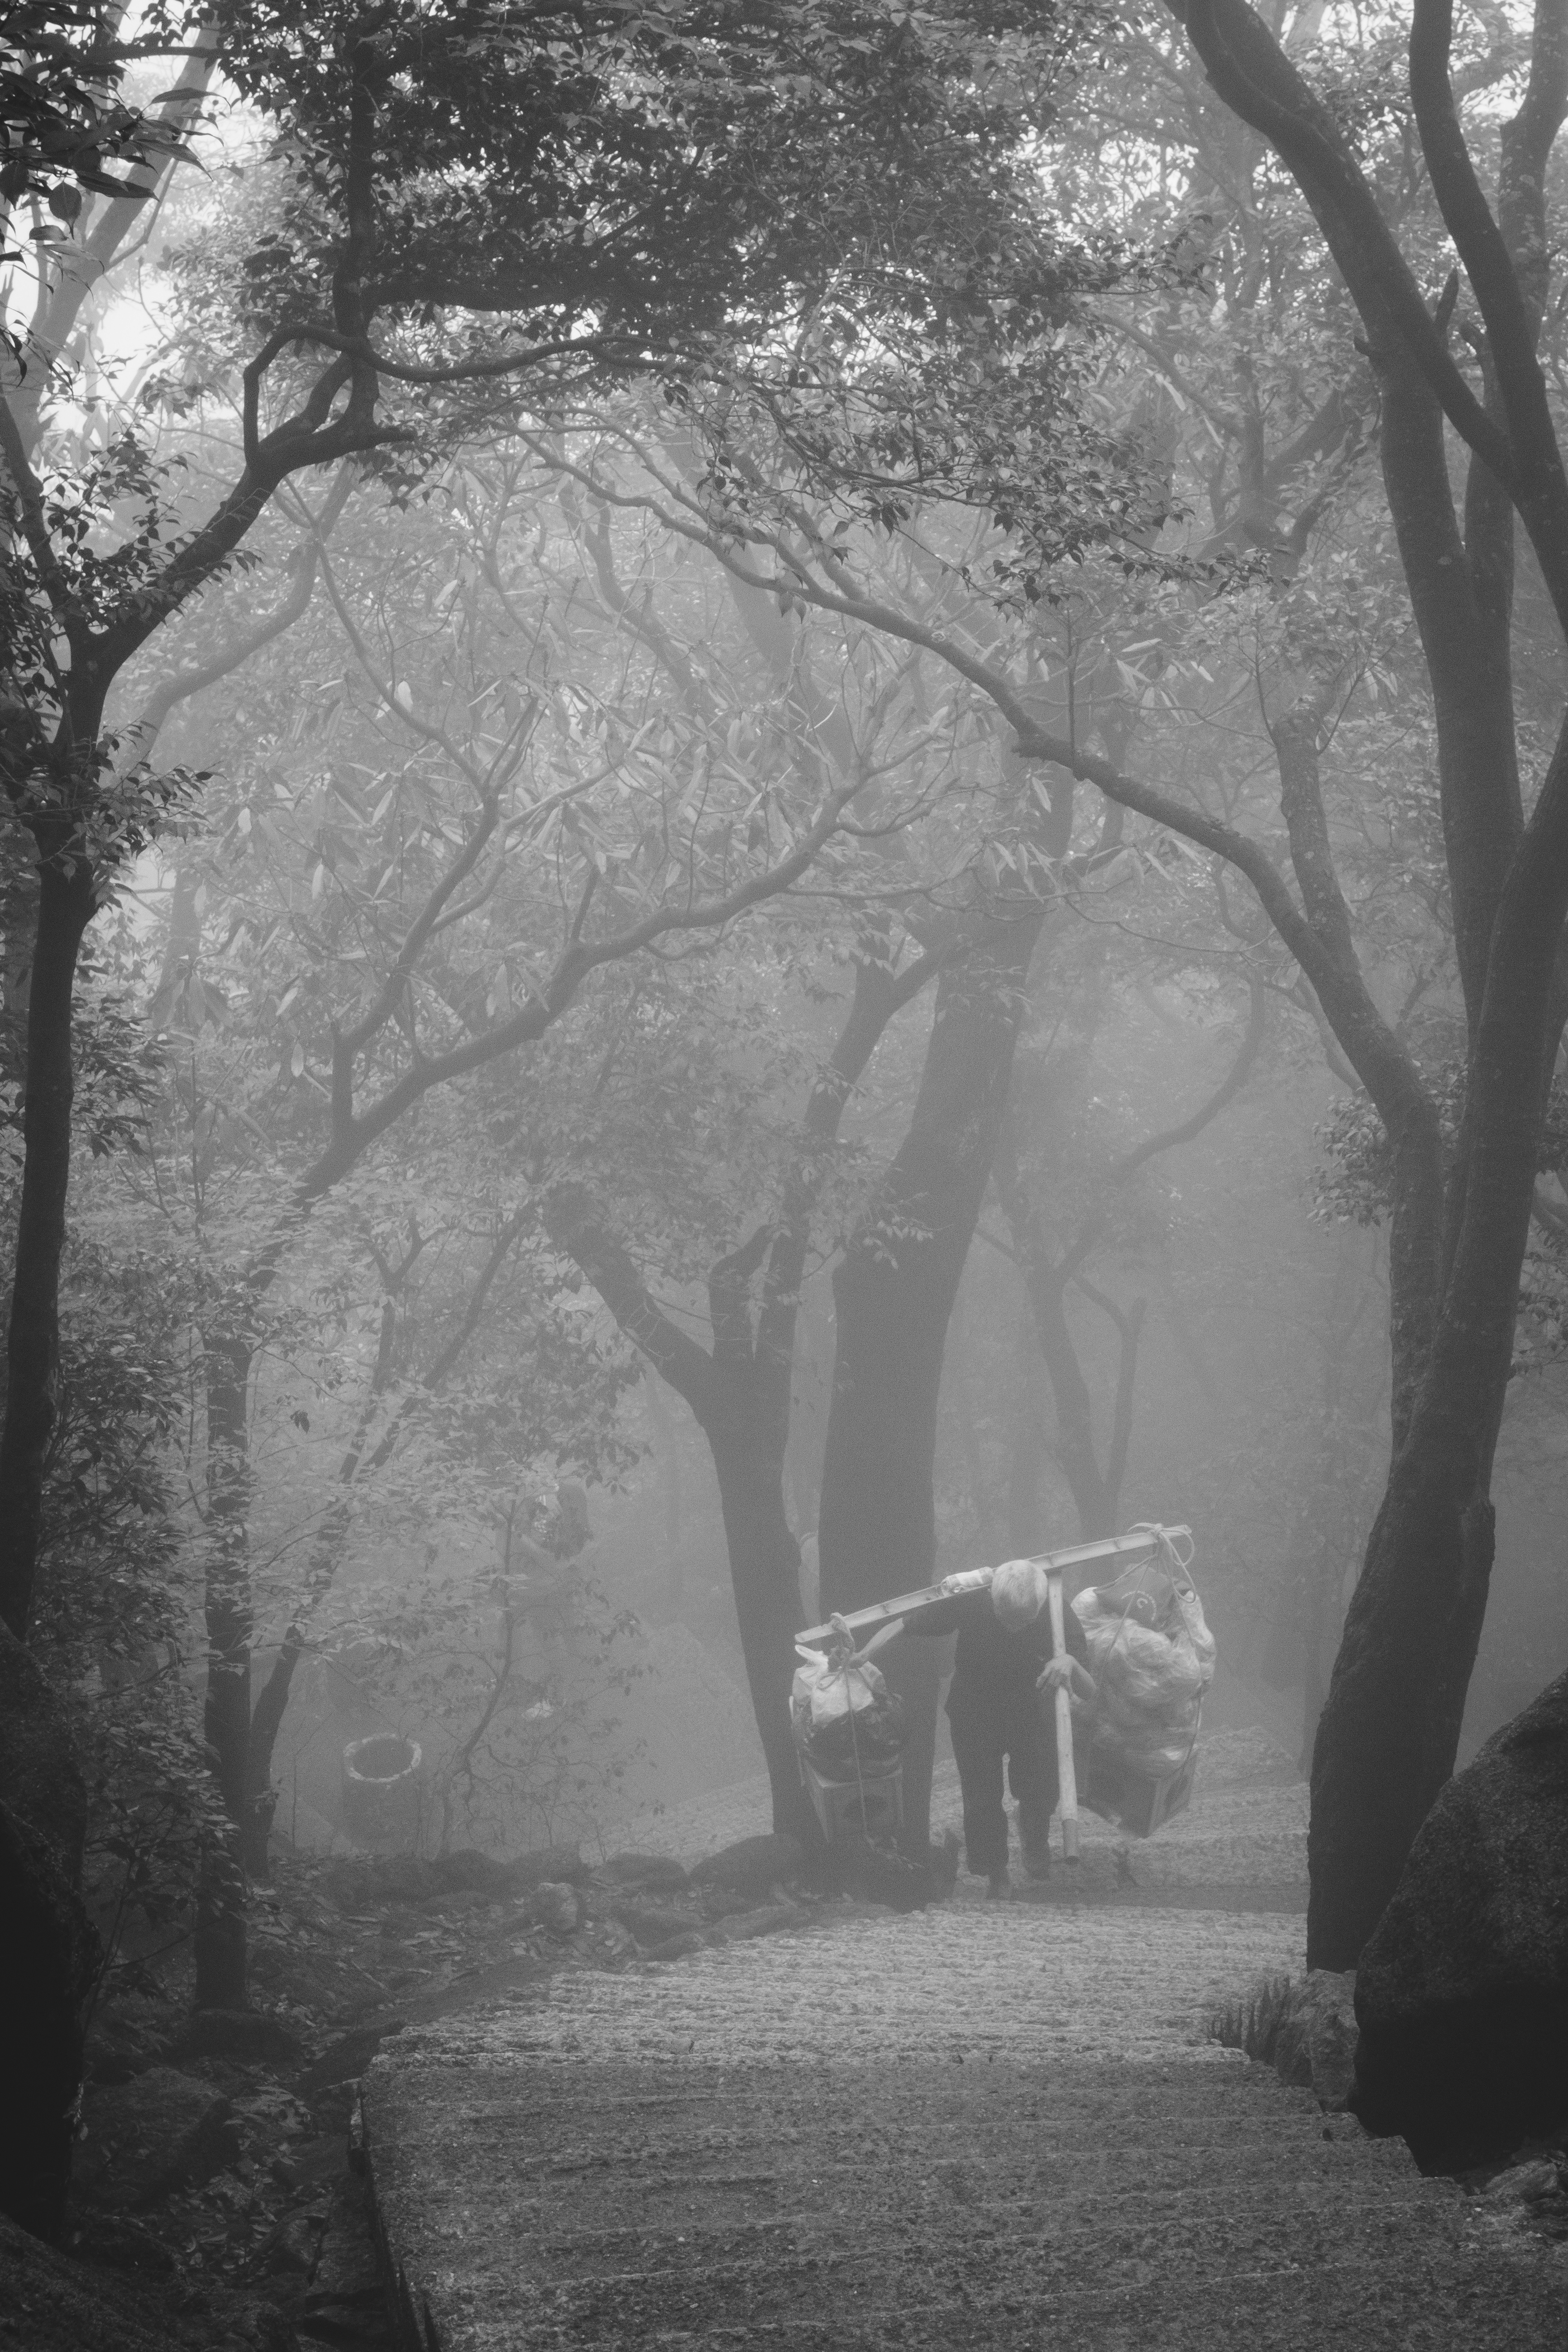
tree, nature, forest, branch, mountain, snow, winter, light, black and white, fog, mist, white, sunlight, morning, leaf, frost, weather, darkness, black, weight, monochrome, season, stairs, woodland, habitat, china, sonystreetphotographer, huangshan, shoulders, monochrome photography, atmospheric phenomenon, woody plant